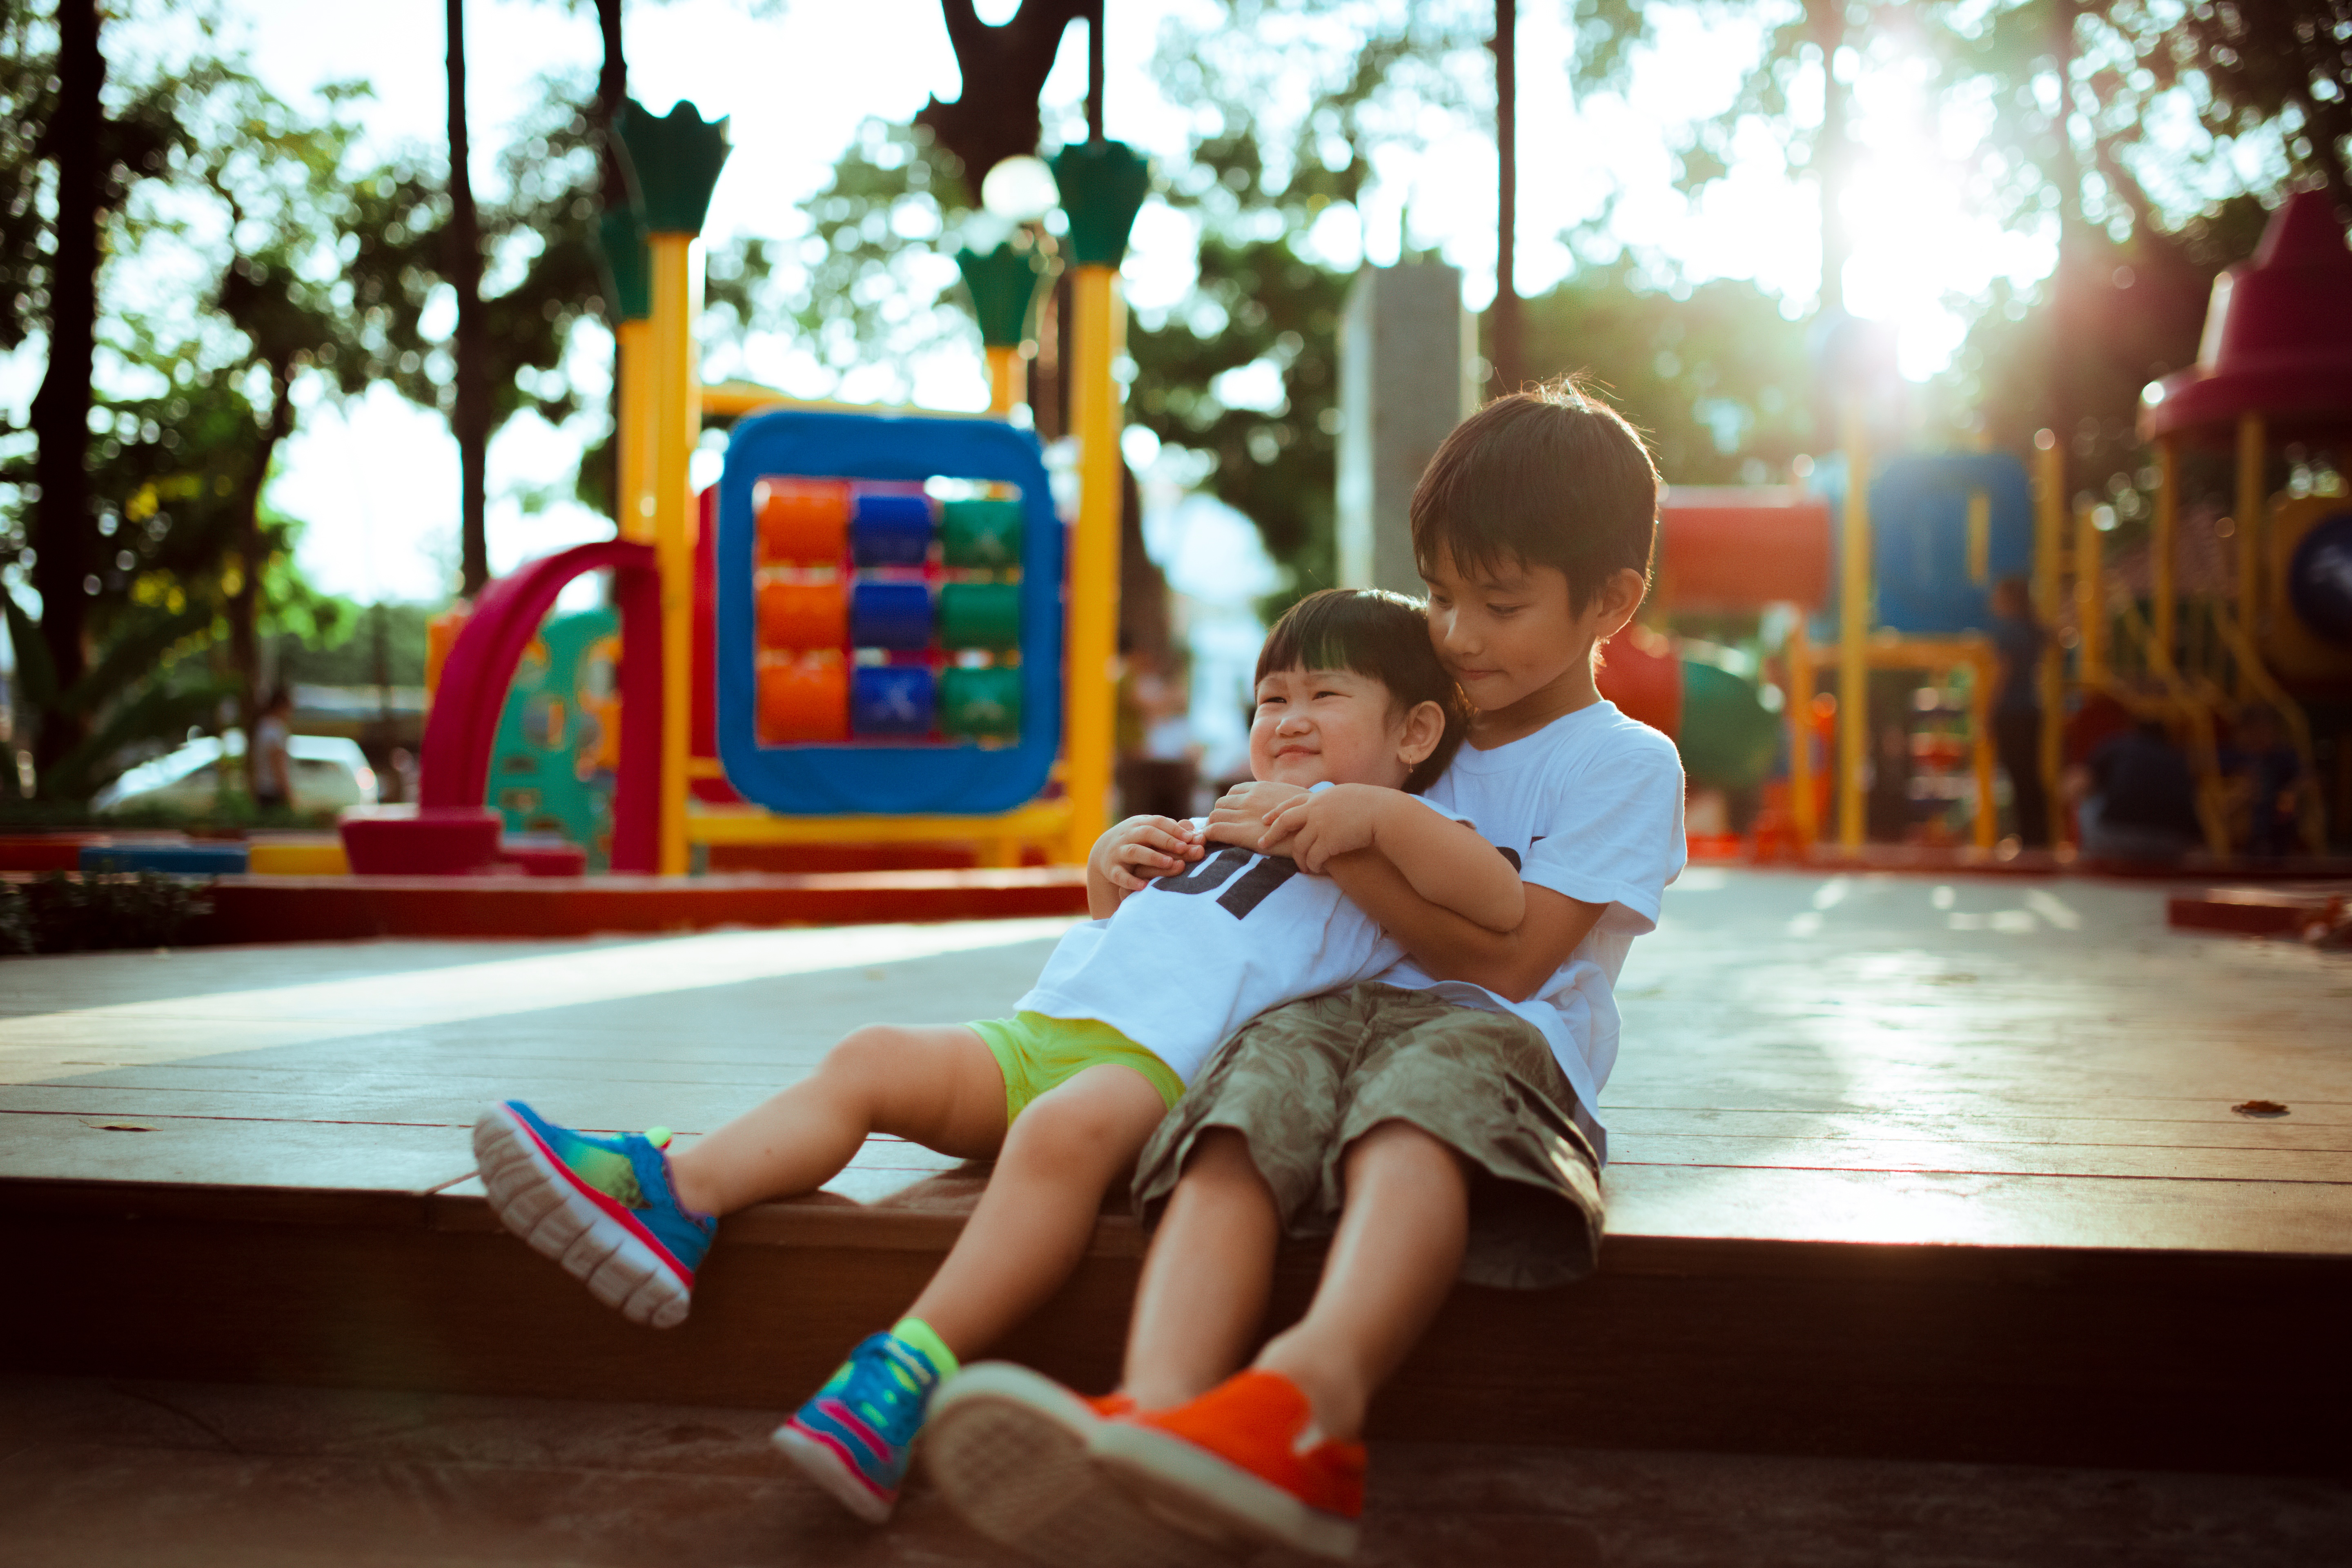
people, play, vacation, color, sitting, child, leisure, fun, toddler, human positions